St. Bride's Church, Dublin

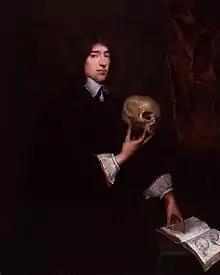
William Petty, c. 1650.

Sir William Petty (1623–1687) while in Dublin was a pew-holder, vault-owner and prominent member of the parish. He lived firstly in Exchequer St., then on the north side of St. Stephen's Green, where the Shelbourne Hotel now stands.